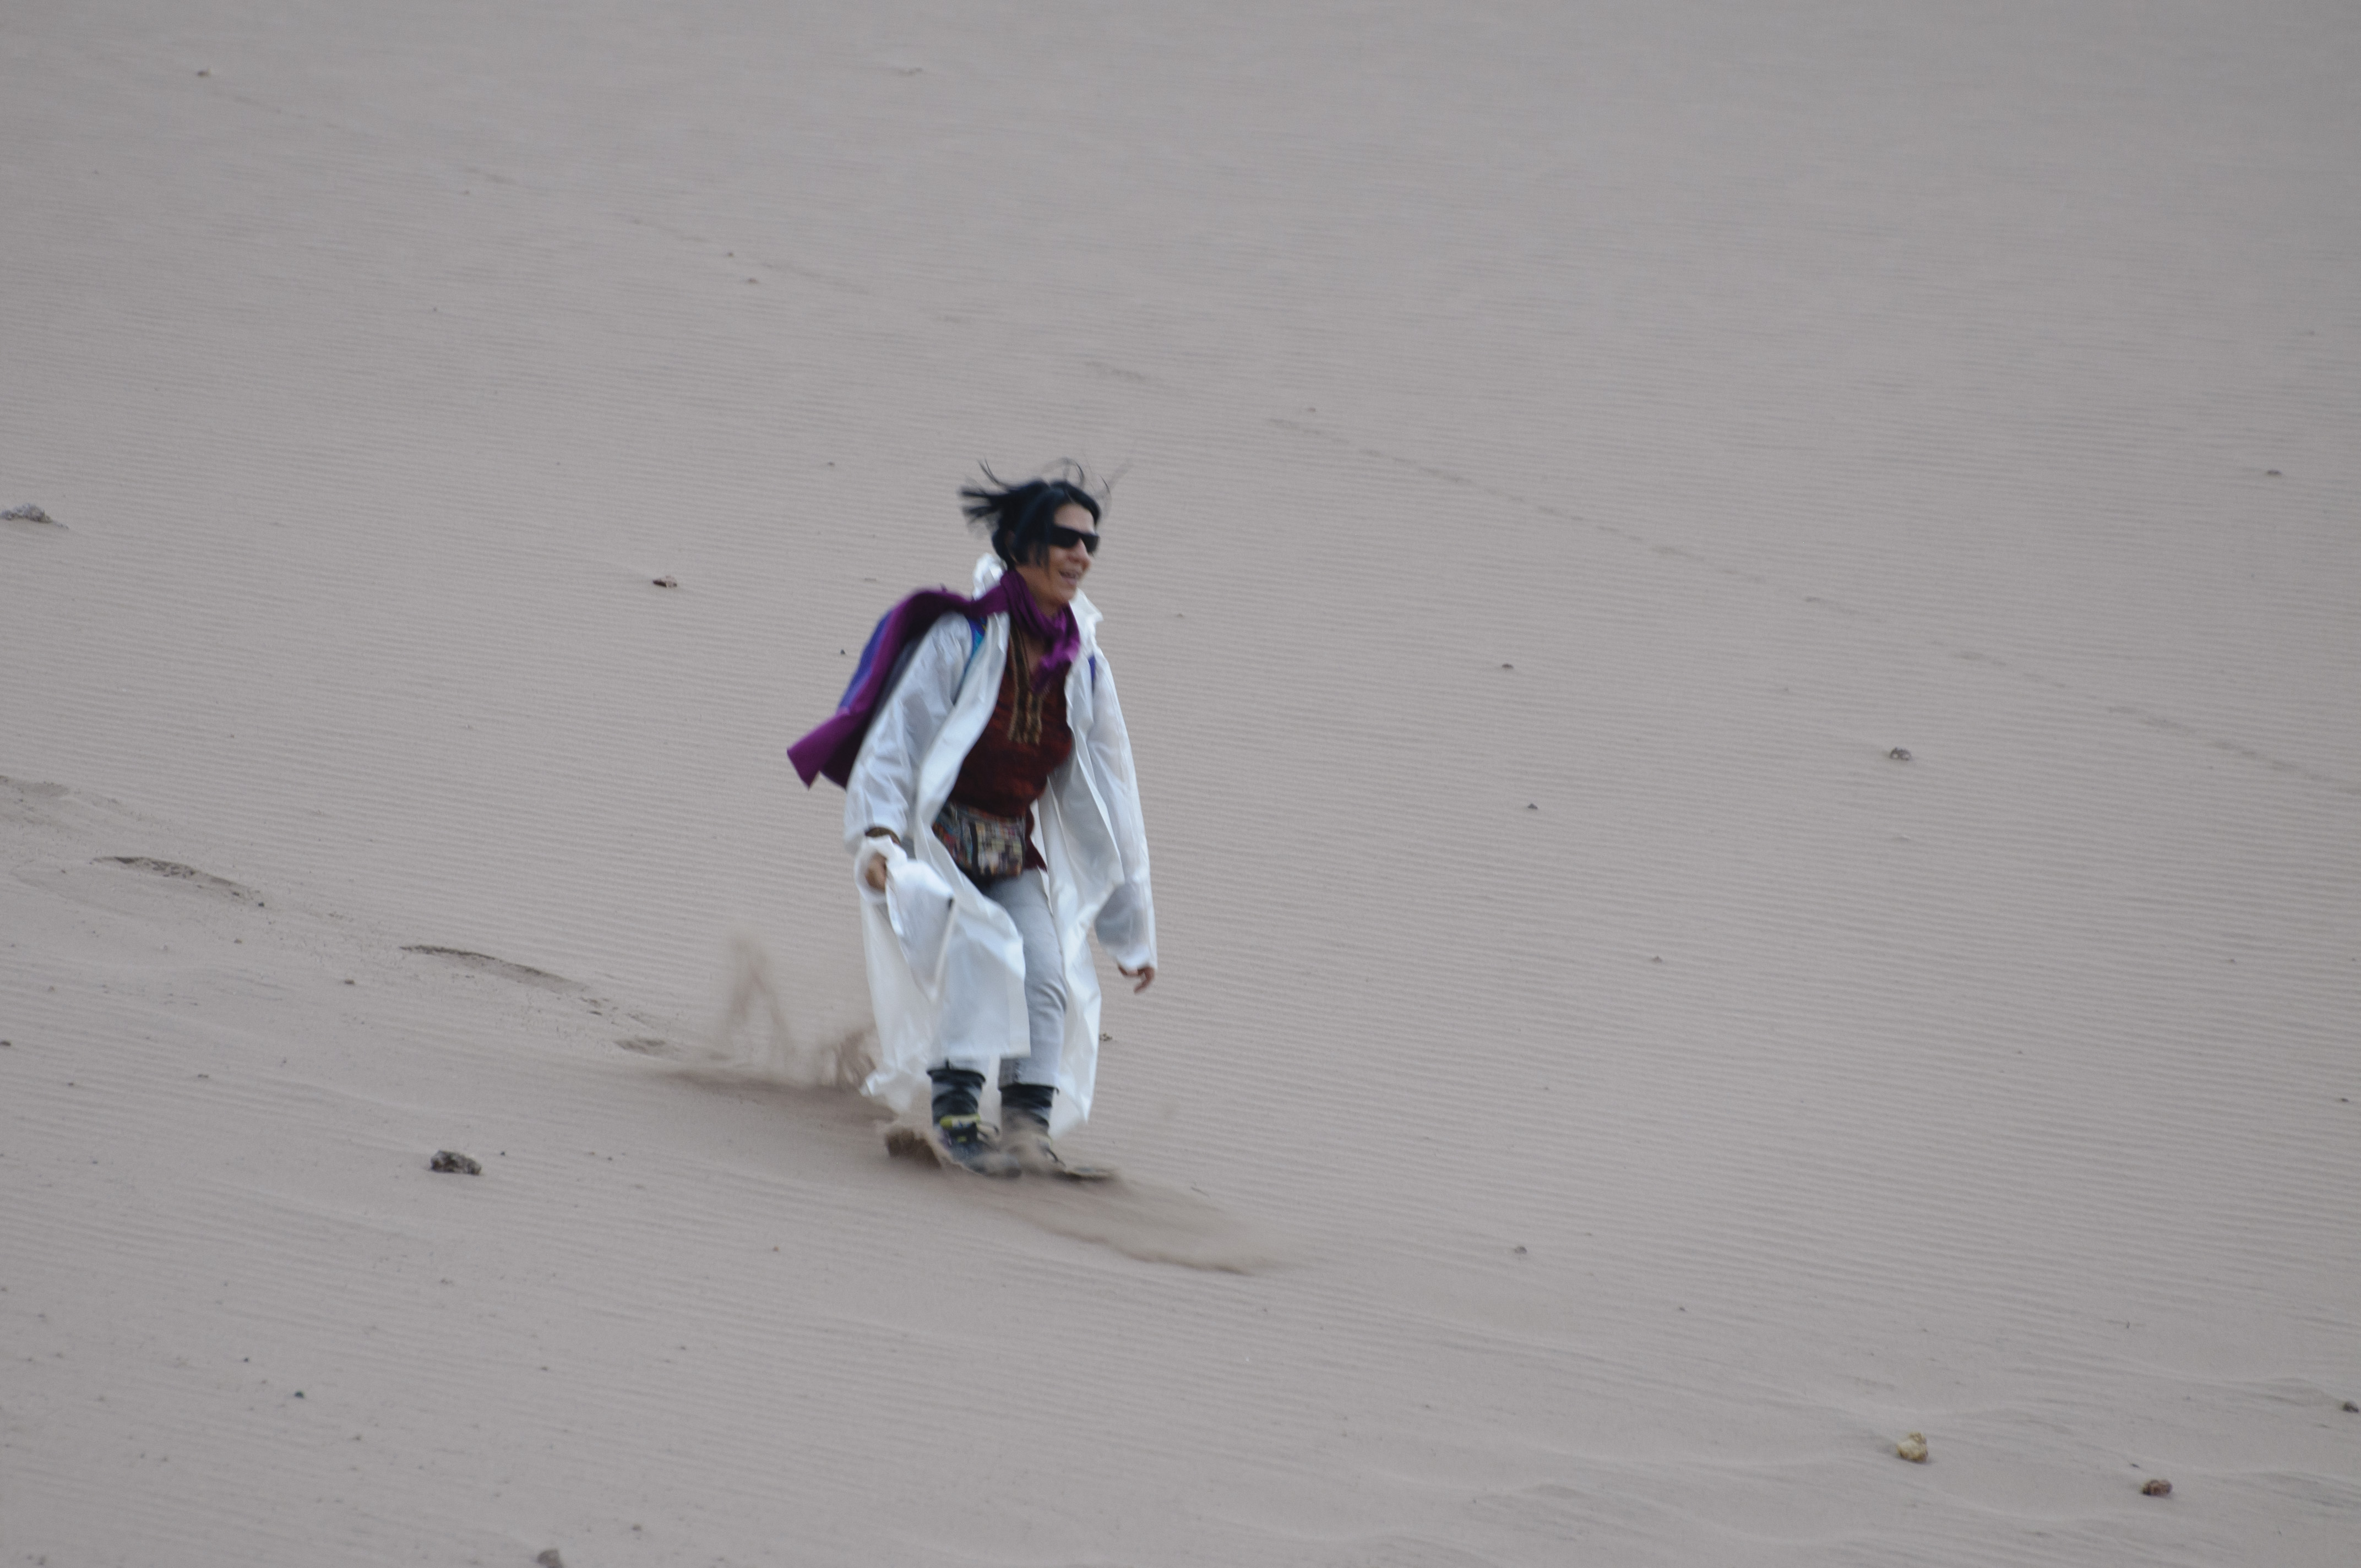
sand, snow, winter, white, color, weather, nikon, chile, sanpedrodeatacama, d300